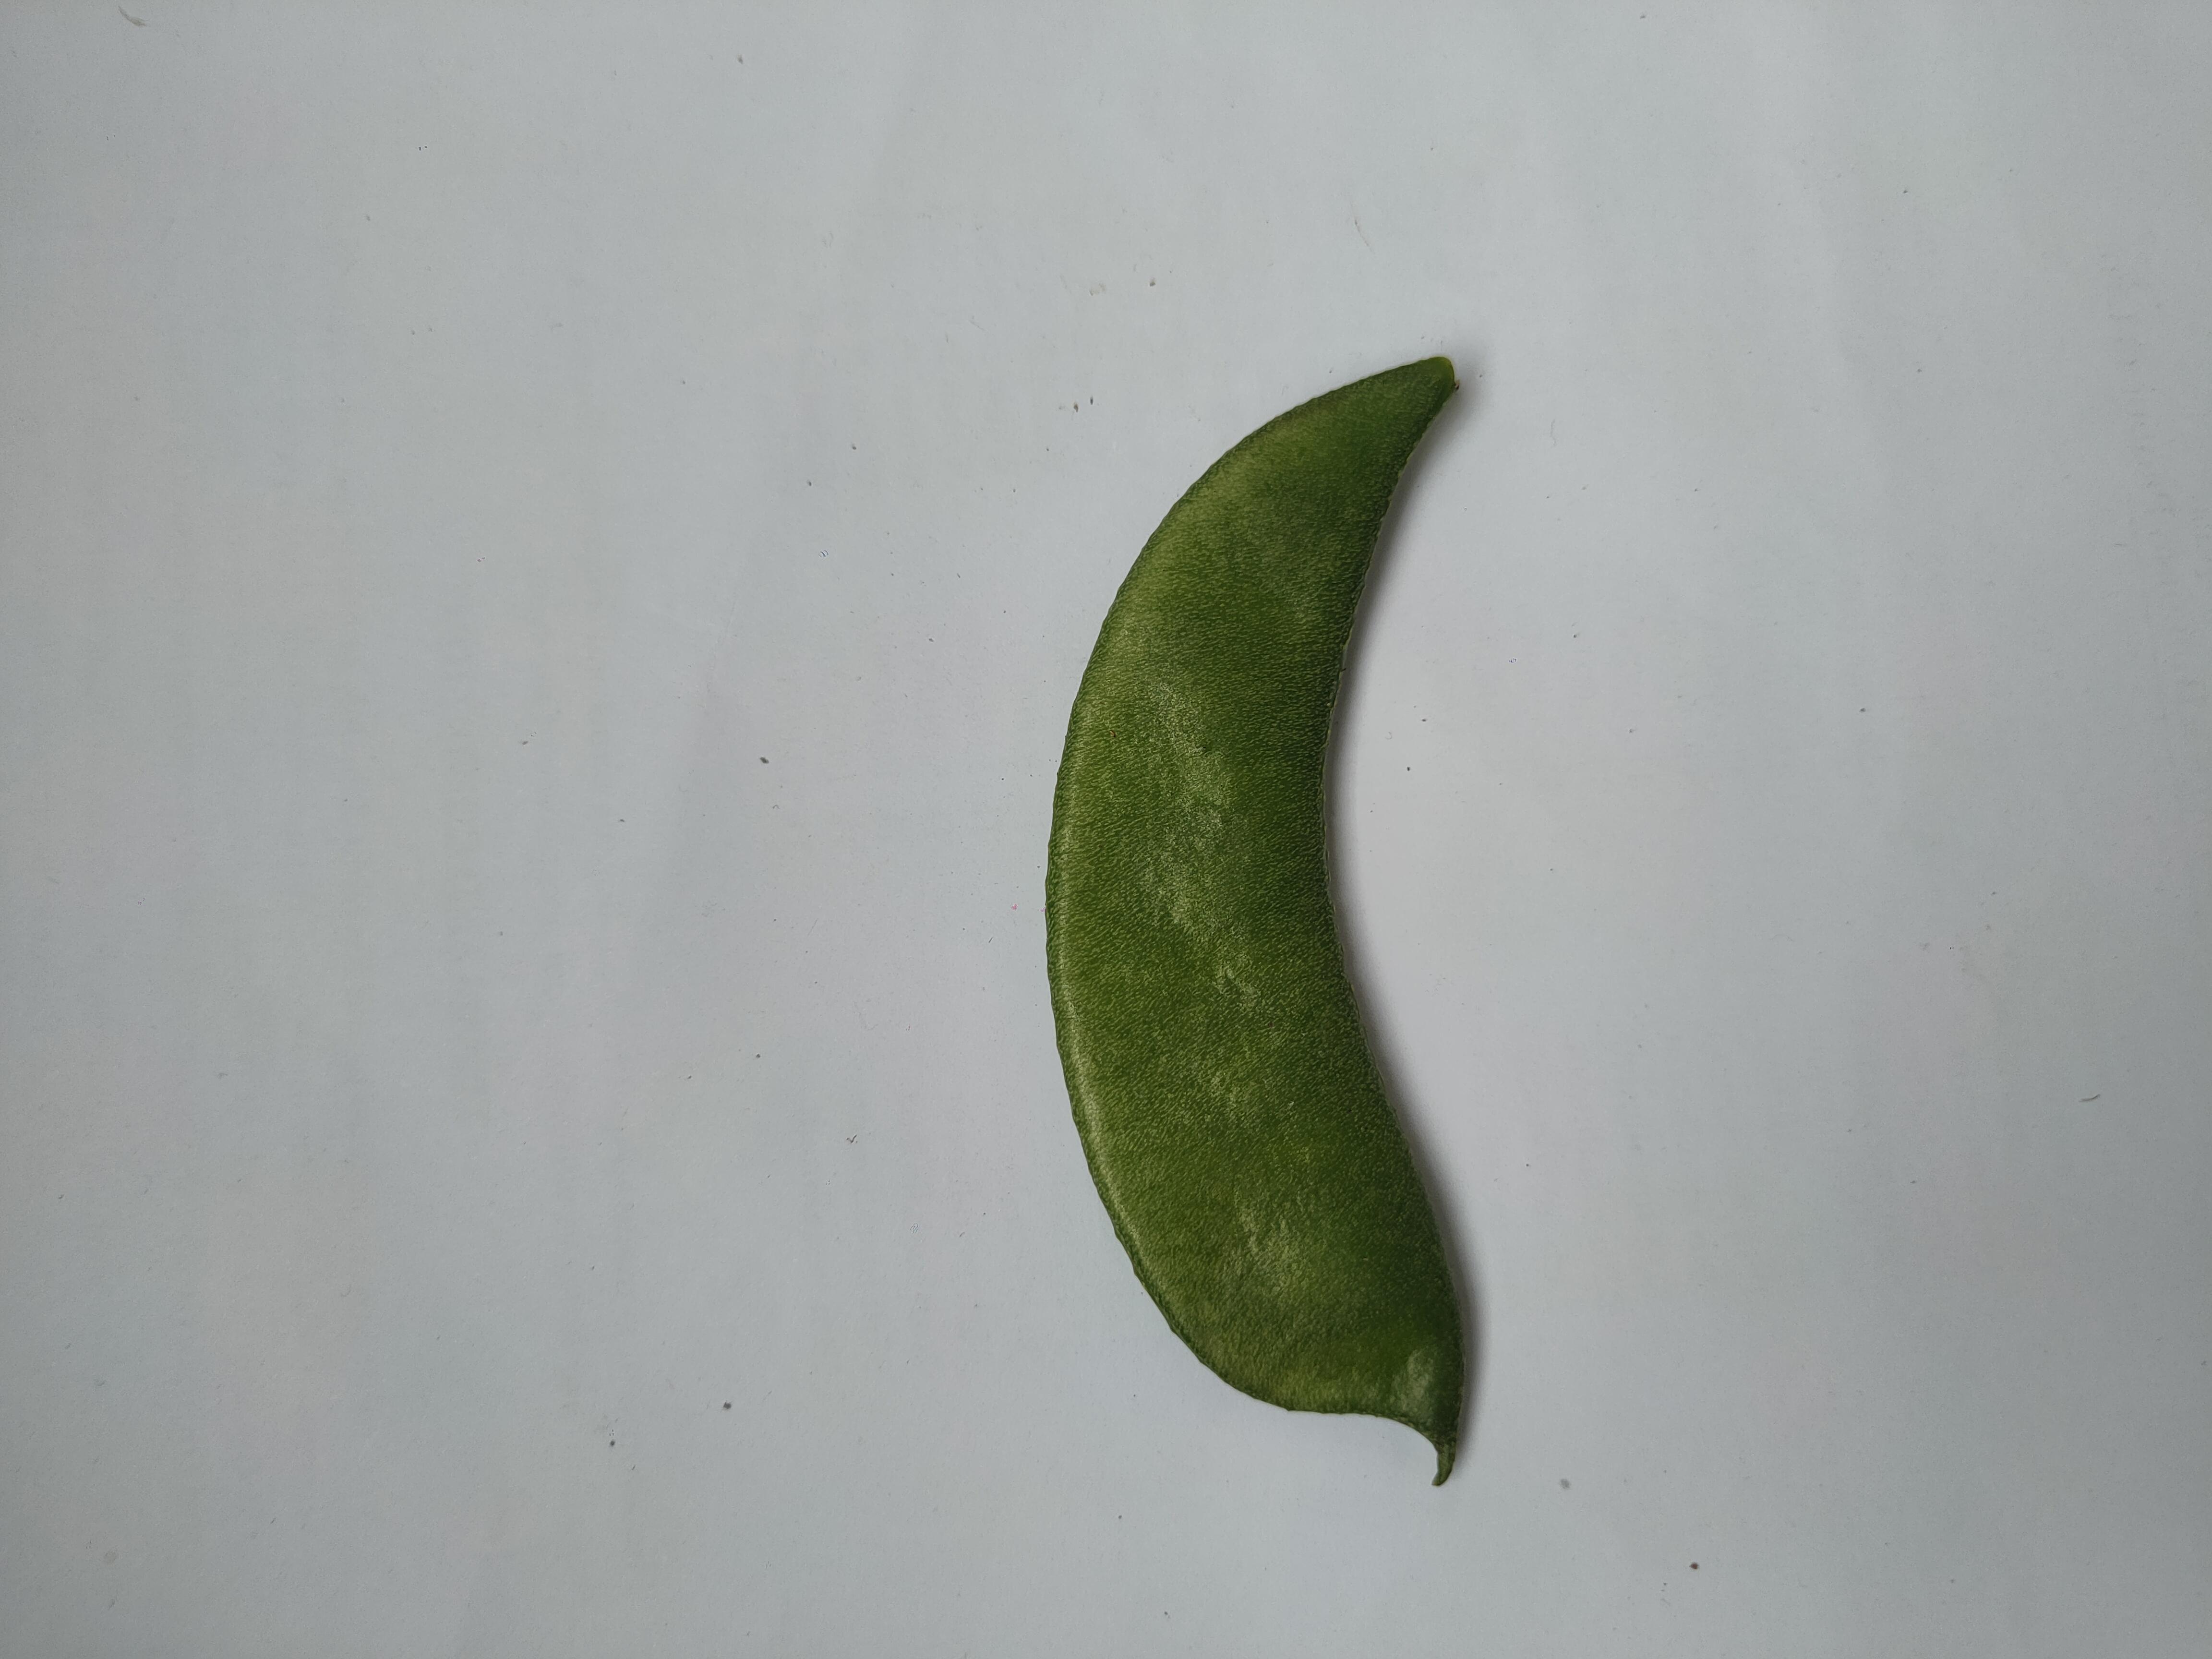
Label: Bean